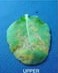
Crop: unknown
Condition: broccoli_downy_mildew